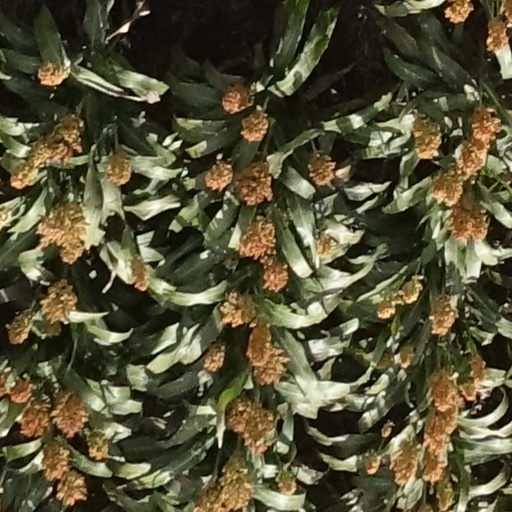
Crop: sorghum